Joseph Capus

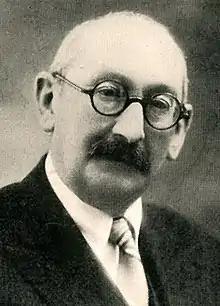
Capus in 1919

Joseph Marie Capus (18 August 1867 – 1 May 1947) was a French agriculturalist and expert on grape vines. He became a deputy in the French national parliament, and was Minister of Agriculture for a few months in 1924. He was active in legislation related to agriculture and was the driving force behind introduction of the "Appellation d'origine contrôlée" for French wines.